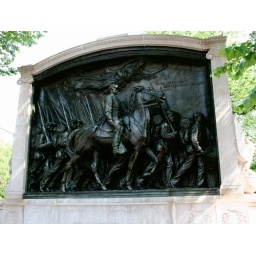
This monument, across the street from the Massachusetts State house, honors the first black volunteer unit in the Civil War.